Savli

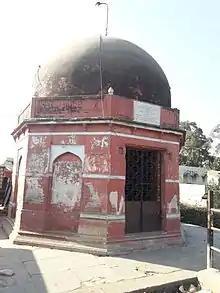
"Damajino Dero", a memorial cenotaph dedicated to Damaji Rao Gaekwad, the second Maharaja of Baroda

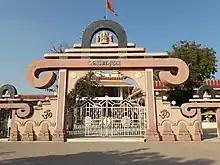
Bhimnath Mahadev Temple

Savli is a village near Vadodara, Gujarat in Western India. It is located near one of the Gujarat Industrial Development Corporation centres, which includes companies such as Nirma Chemical, Bombardier Transportation (now acquired by Alstom) coach factory, ABB India, Voith Hydro, Thermax, etc. A branch of Santram Mandir is also located in this village near the Mahi River.